Holmes's Bonfire

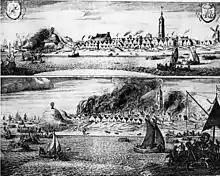
Burning of West-Terschelling. The tower on the right is the Brandaris lighthouse.

Holmes in the evening of 19 August became aware he had been misinformed; the main shore installations were on the opposite island, Terschelling, in this period called simply Schelling. On its western point was a town, then bearing the prosaic name of 'ter Schelling' ("at Schelling"), that today is called West-Terschelling and which the English then knew as Brandaris after the tall mediaeval lighthouse of the same name, a very distinctive landmark. Terschelling was the main home base of the Dutch whaling industry and there were warehouses, some connected to this trade, others belonging to the Dutch East India Company. The town was wealthy, consisting of about 400 stone houses, but unwalled. Much of the population consisted of pacifist Mennonites, and many retired whalers had also settled there.